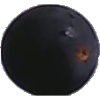
Label: blue_grape